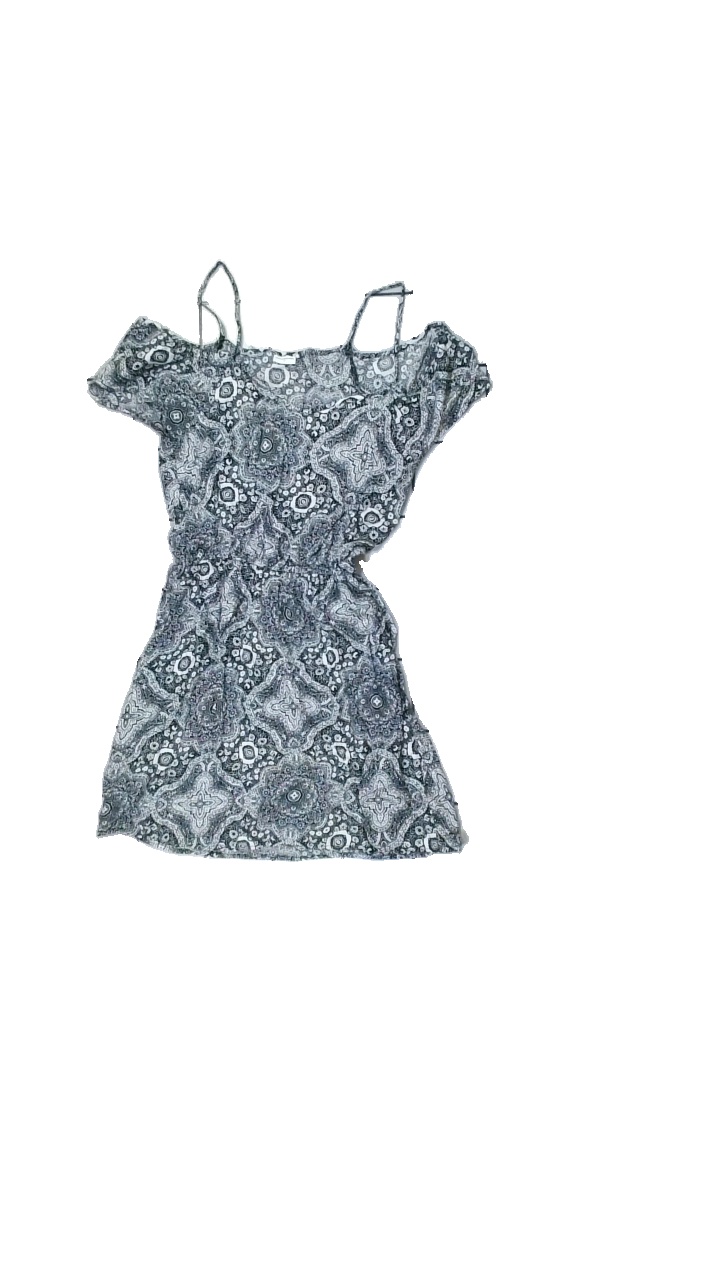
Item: Dress (Ladies)
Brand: Jacqueline De Yong
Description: black and white printed dress with off the shoulder detail
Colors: Black, White
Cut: Regular
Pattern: Other
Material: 100% Viscose
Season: Summer
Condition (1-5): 5
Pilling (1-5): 5
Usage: Reuse
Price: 50-100